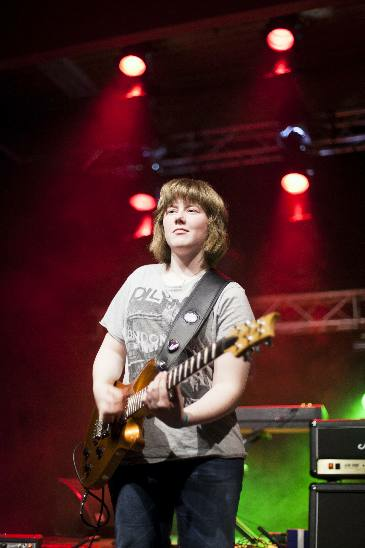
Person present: Yes